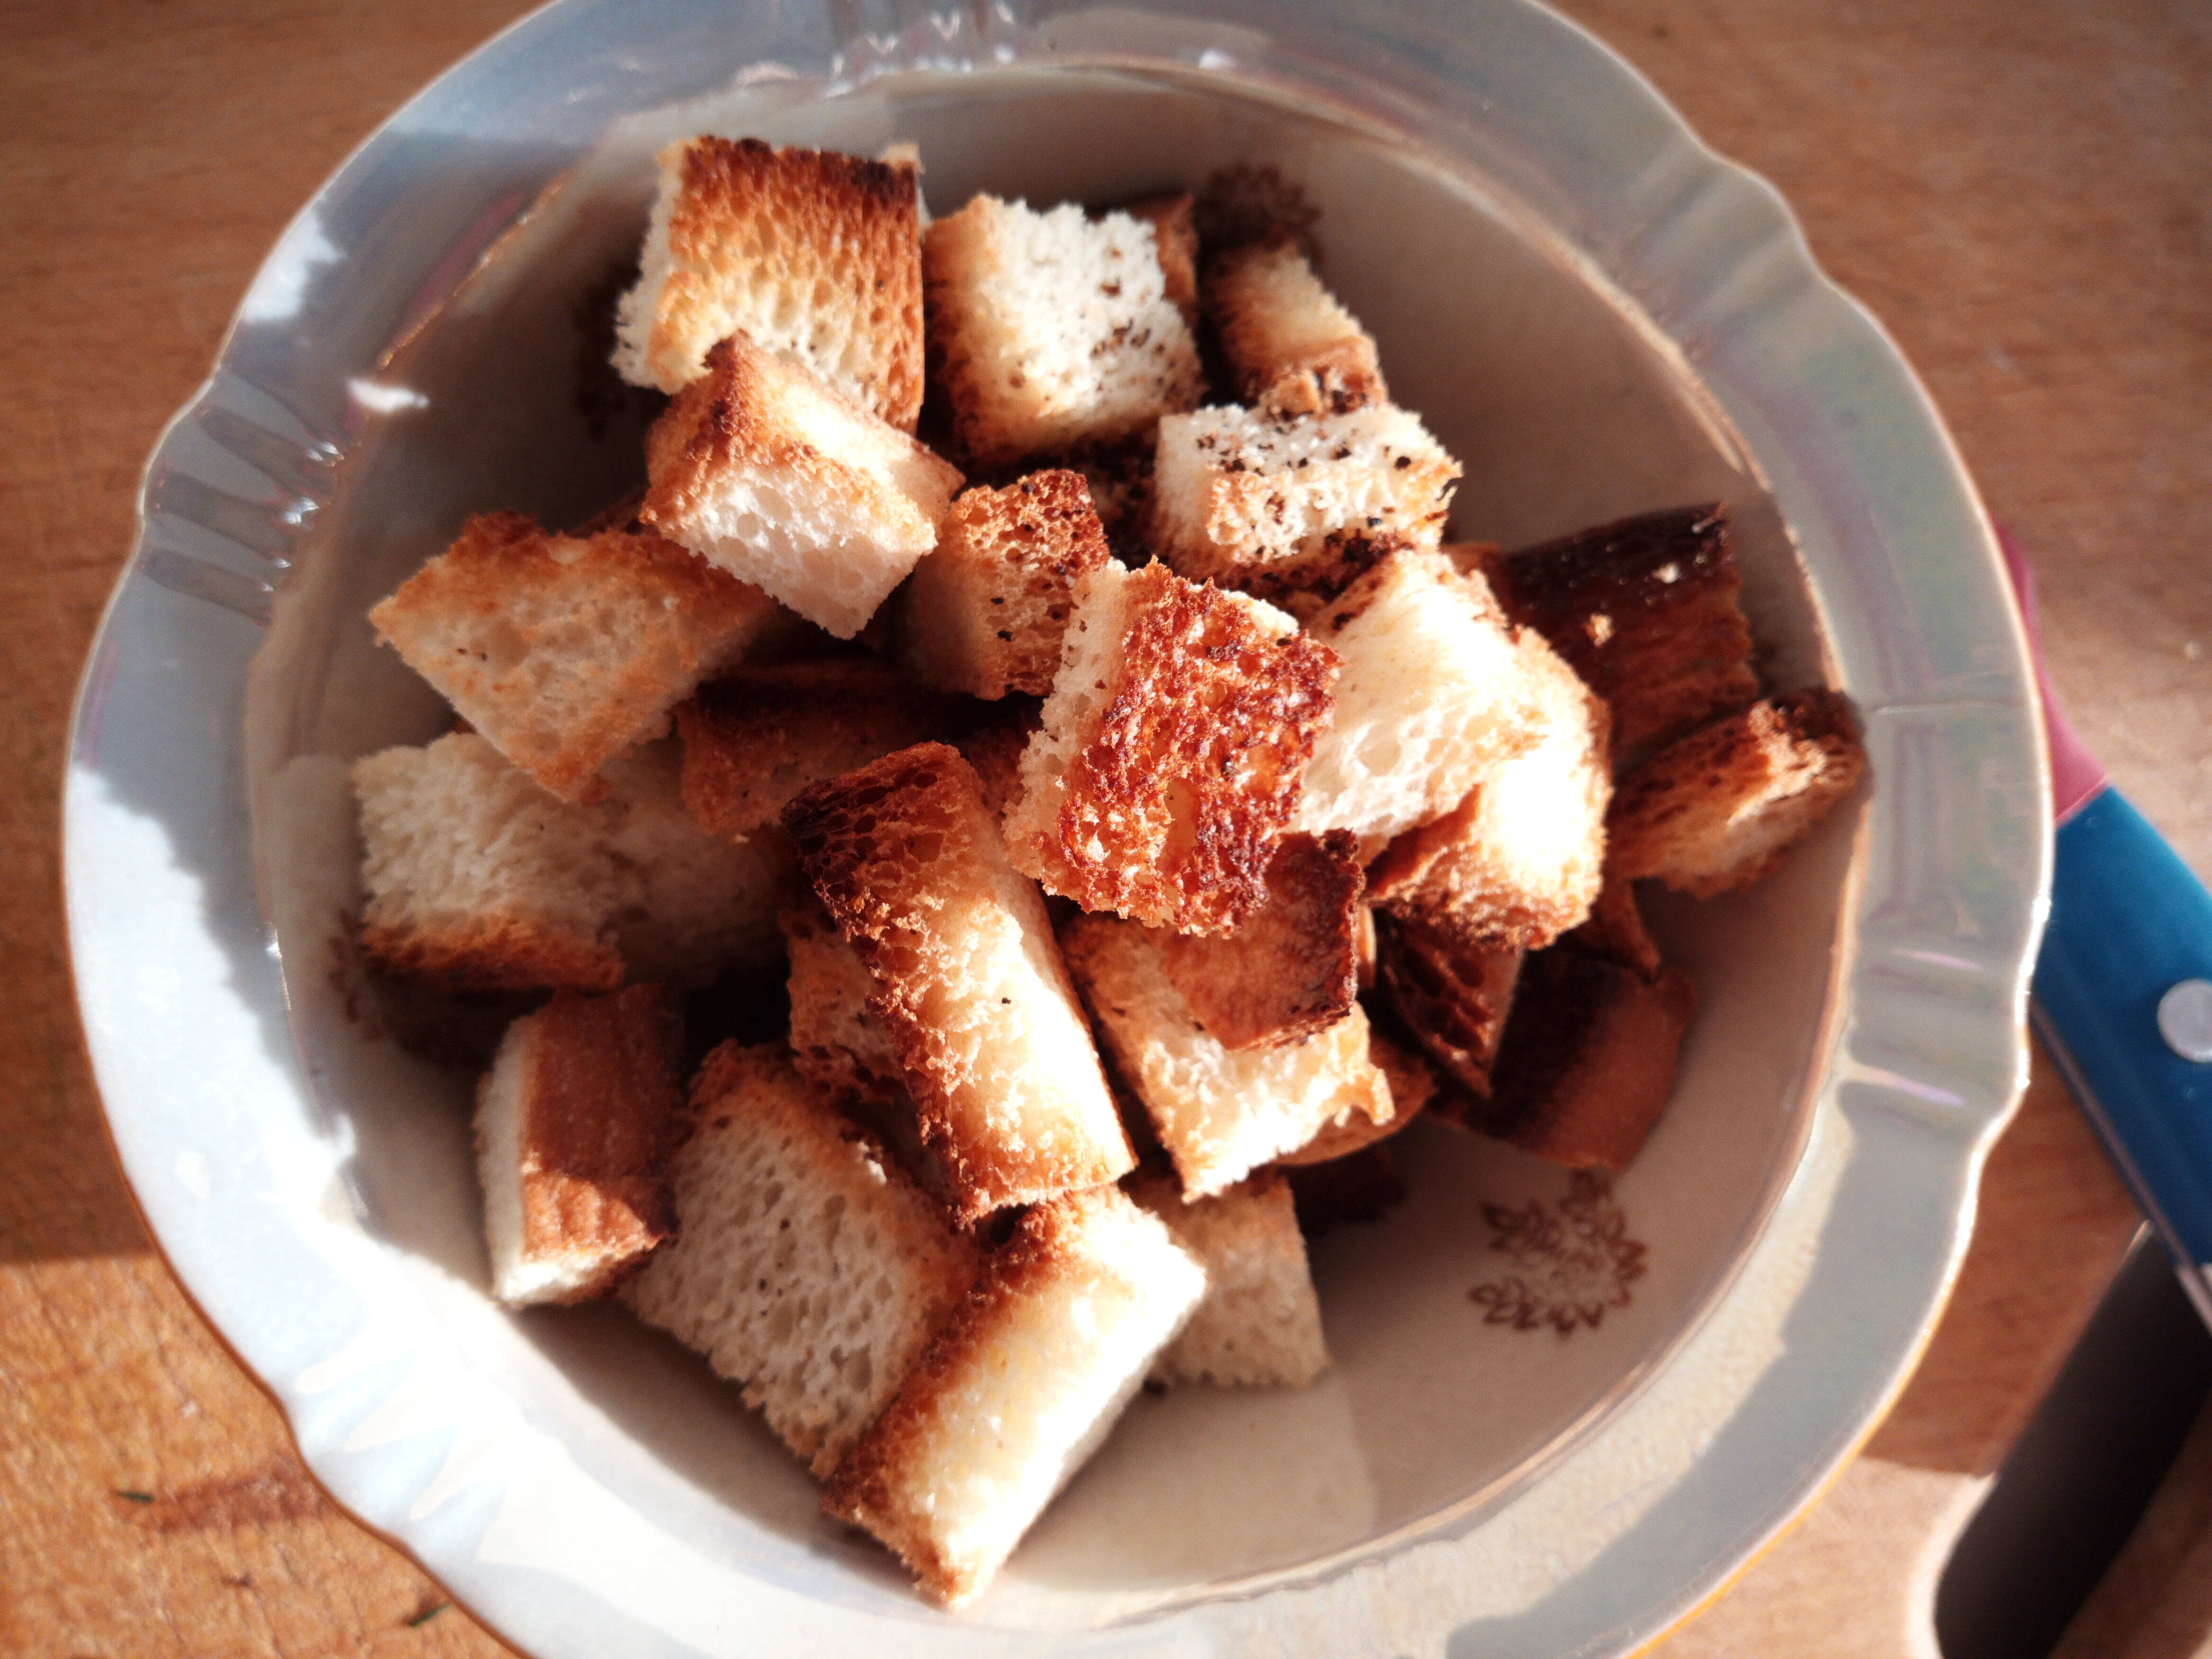
food, dish, cuisine, ingredient, crouton, staple food, produce, recipe, baked goods, dessert